Jan Żabiński

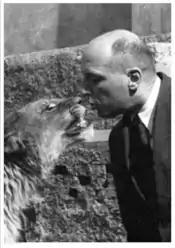
Jan Żabiński with a lion, unknown date

In the reconstituted sovereign Poland of the interwar period, Żabiński became an agricultural engineer with the Doctoral Degree in Zoology. He was employed at the Institute of Zoology and Physiology of Animals of the Warsaw University of Life Sciences (SGGW), and met Antonina Erdman, his future wife there. He was the co-founder of the Warsaw Zoo, and served as its director for a decade from 1929 until the German invasion of Poland in 1939. He also taught geography at the private Kreczmar Secondary "". In 1937 Żabiński supervised the birth of "Tuzinka", the 12th elephant ever born in captivity. After the liberation of Poland in 1945, he soon resumed his position of the Warsaw Zoo director, and served there until March 1951. For his Holocaust rescue, he was posthumously awarded the Commander's Cross of the Order of Polonia Restituta with the Star, by President Lech Kaczyński in 2008. His wife Antonina was also awarded the Commander's Cross.